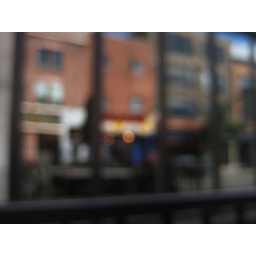
reflection of the street in the chocolate shop window on St. Laurent street, Montreal, QC